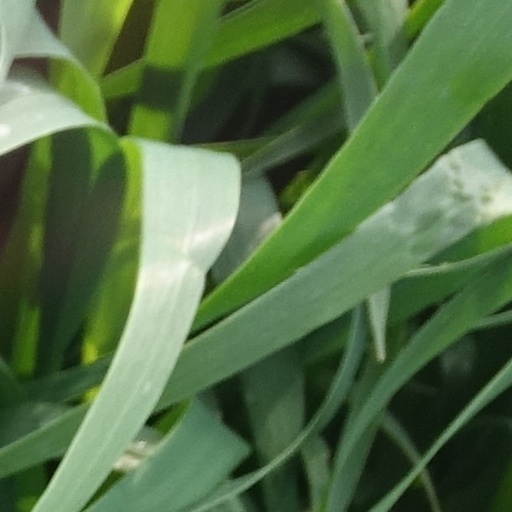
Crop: wheat